2001 insurgency in Macedonia

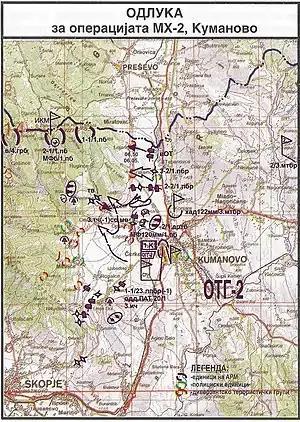
Plan for the military action МH-2 in Kumanovo

During the month-long calm period, a result of the offensive by Macedonian security forces, the government launched roundtable discussions with Macedonian and Albanian political parties on legislative reforms. However, this did not end the violence. On 28 April 2001, eight Macedonian police officers were killed in the Vejce Ambush in an NLA ambush. Reports concluded that the attackers must have been informed by radio about the route of the police vehicle.